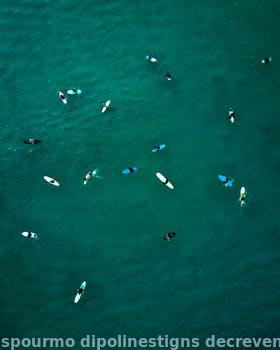
Label: Watermark